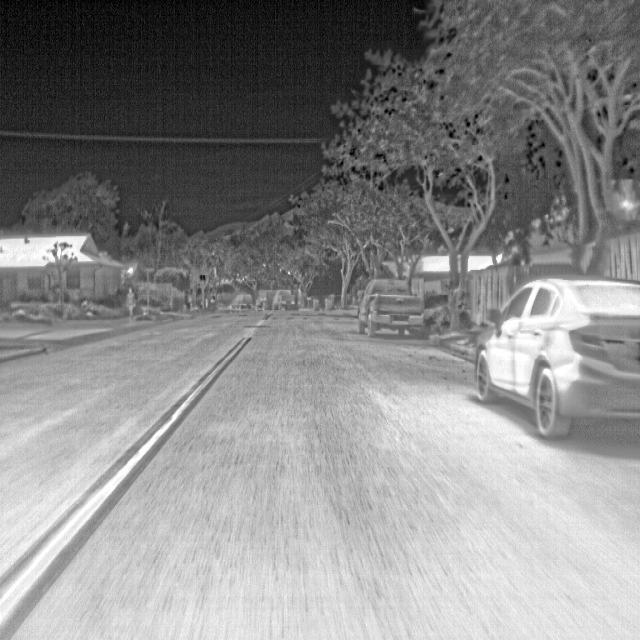
Detected objects:
label: person